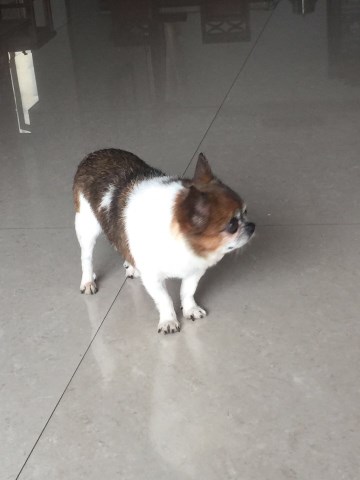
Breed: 420-n000124-Chihuahua